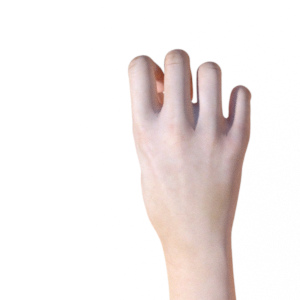
Label: rock